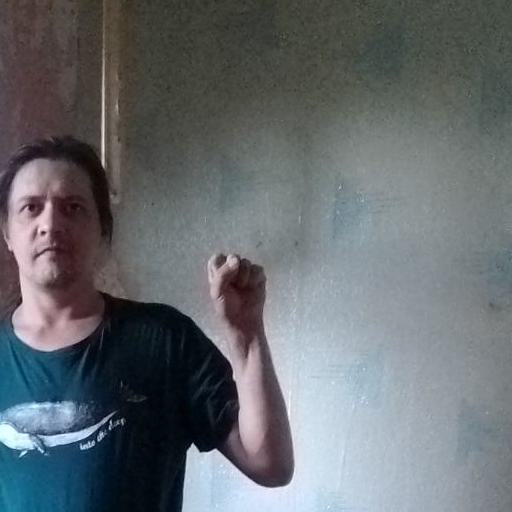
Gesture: fist